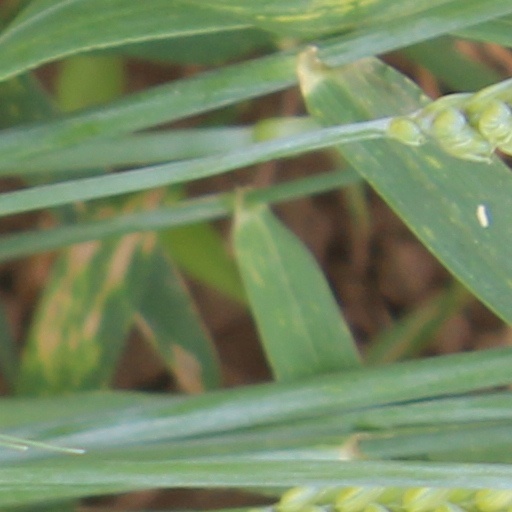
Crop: wheat